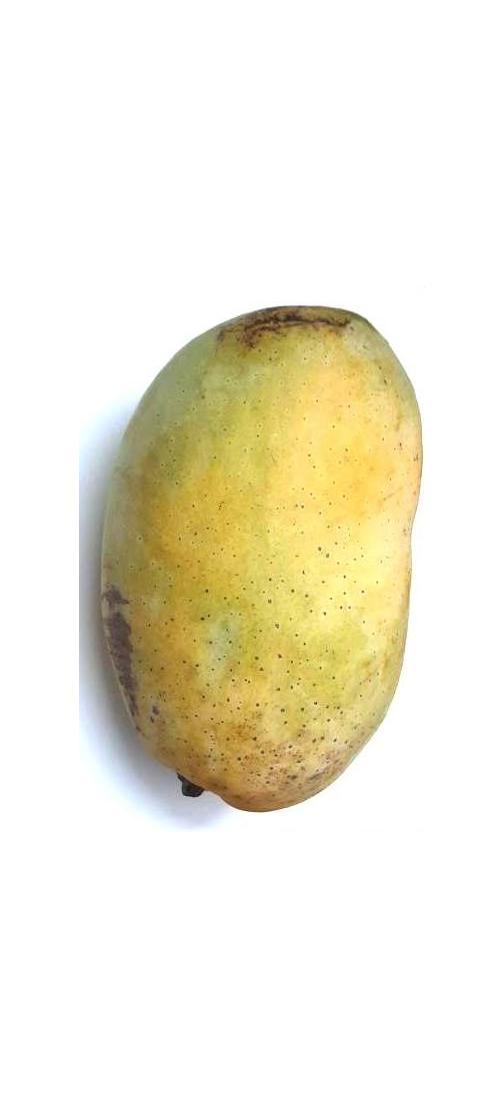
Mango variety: Fazli Classic